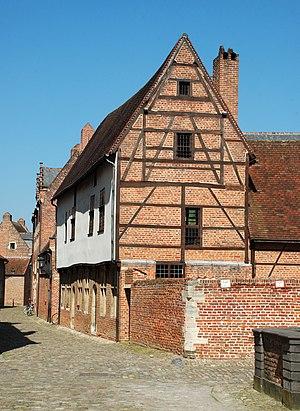
Belgium - Leuven - Groot Begijnhof - n° 72 (Middenstraat) - maison à colombages
Le grand béguinage de Louvain est le plus vieux et le plus grand des deux béguinages que compte la ville belge de Louvain, dans la province du Brabant flamand.